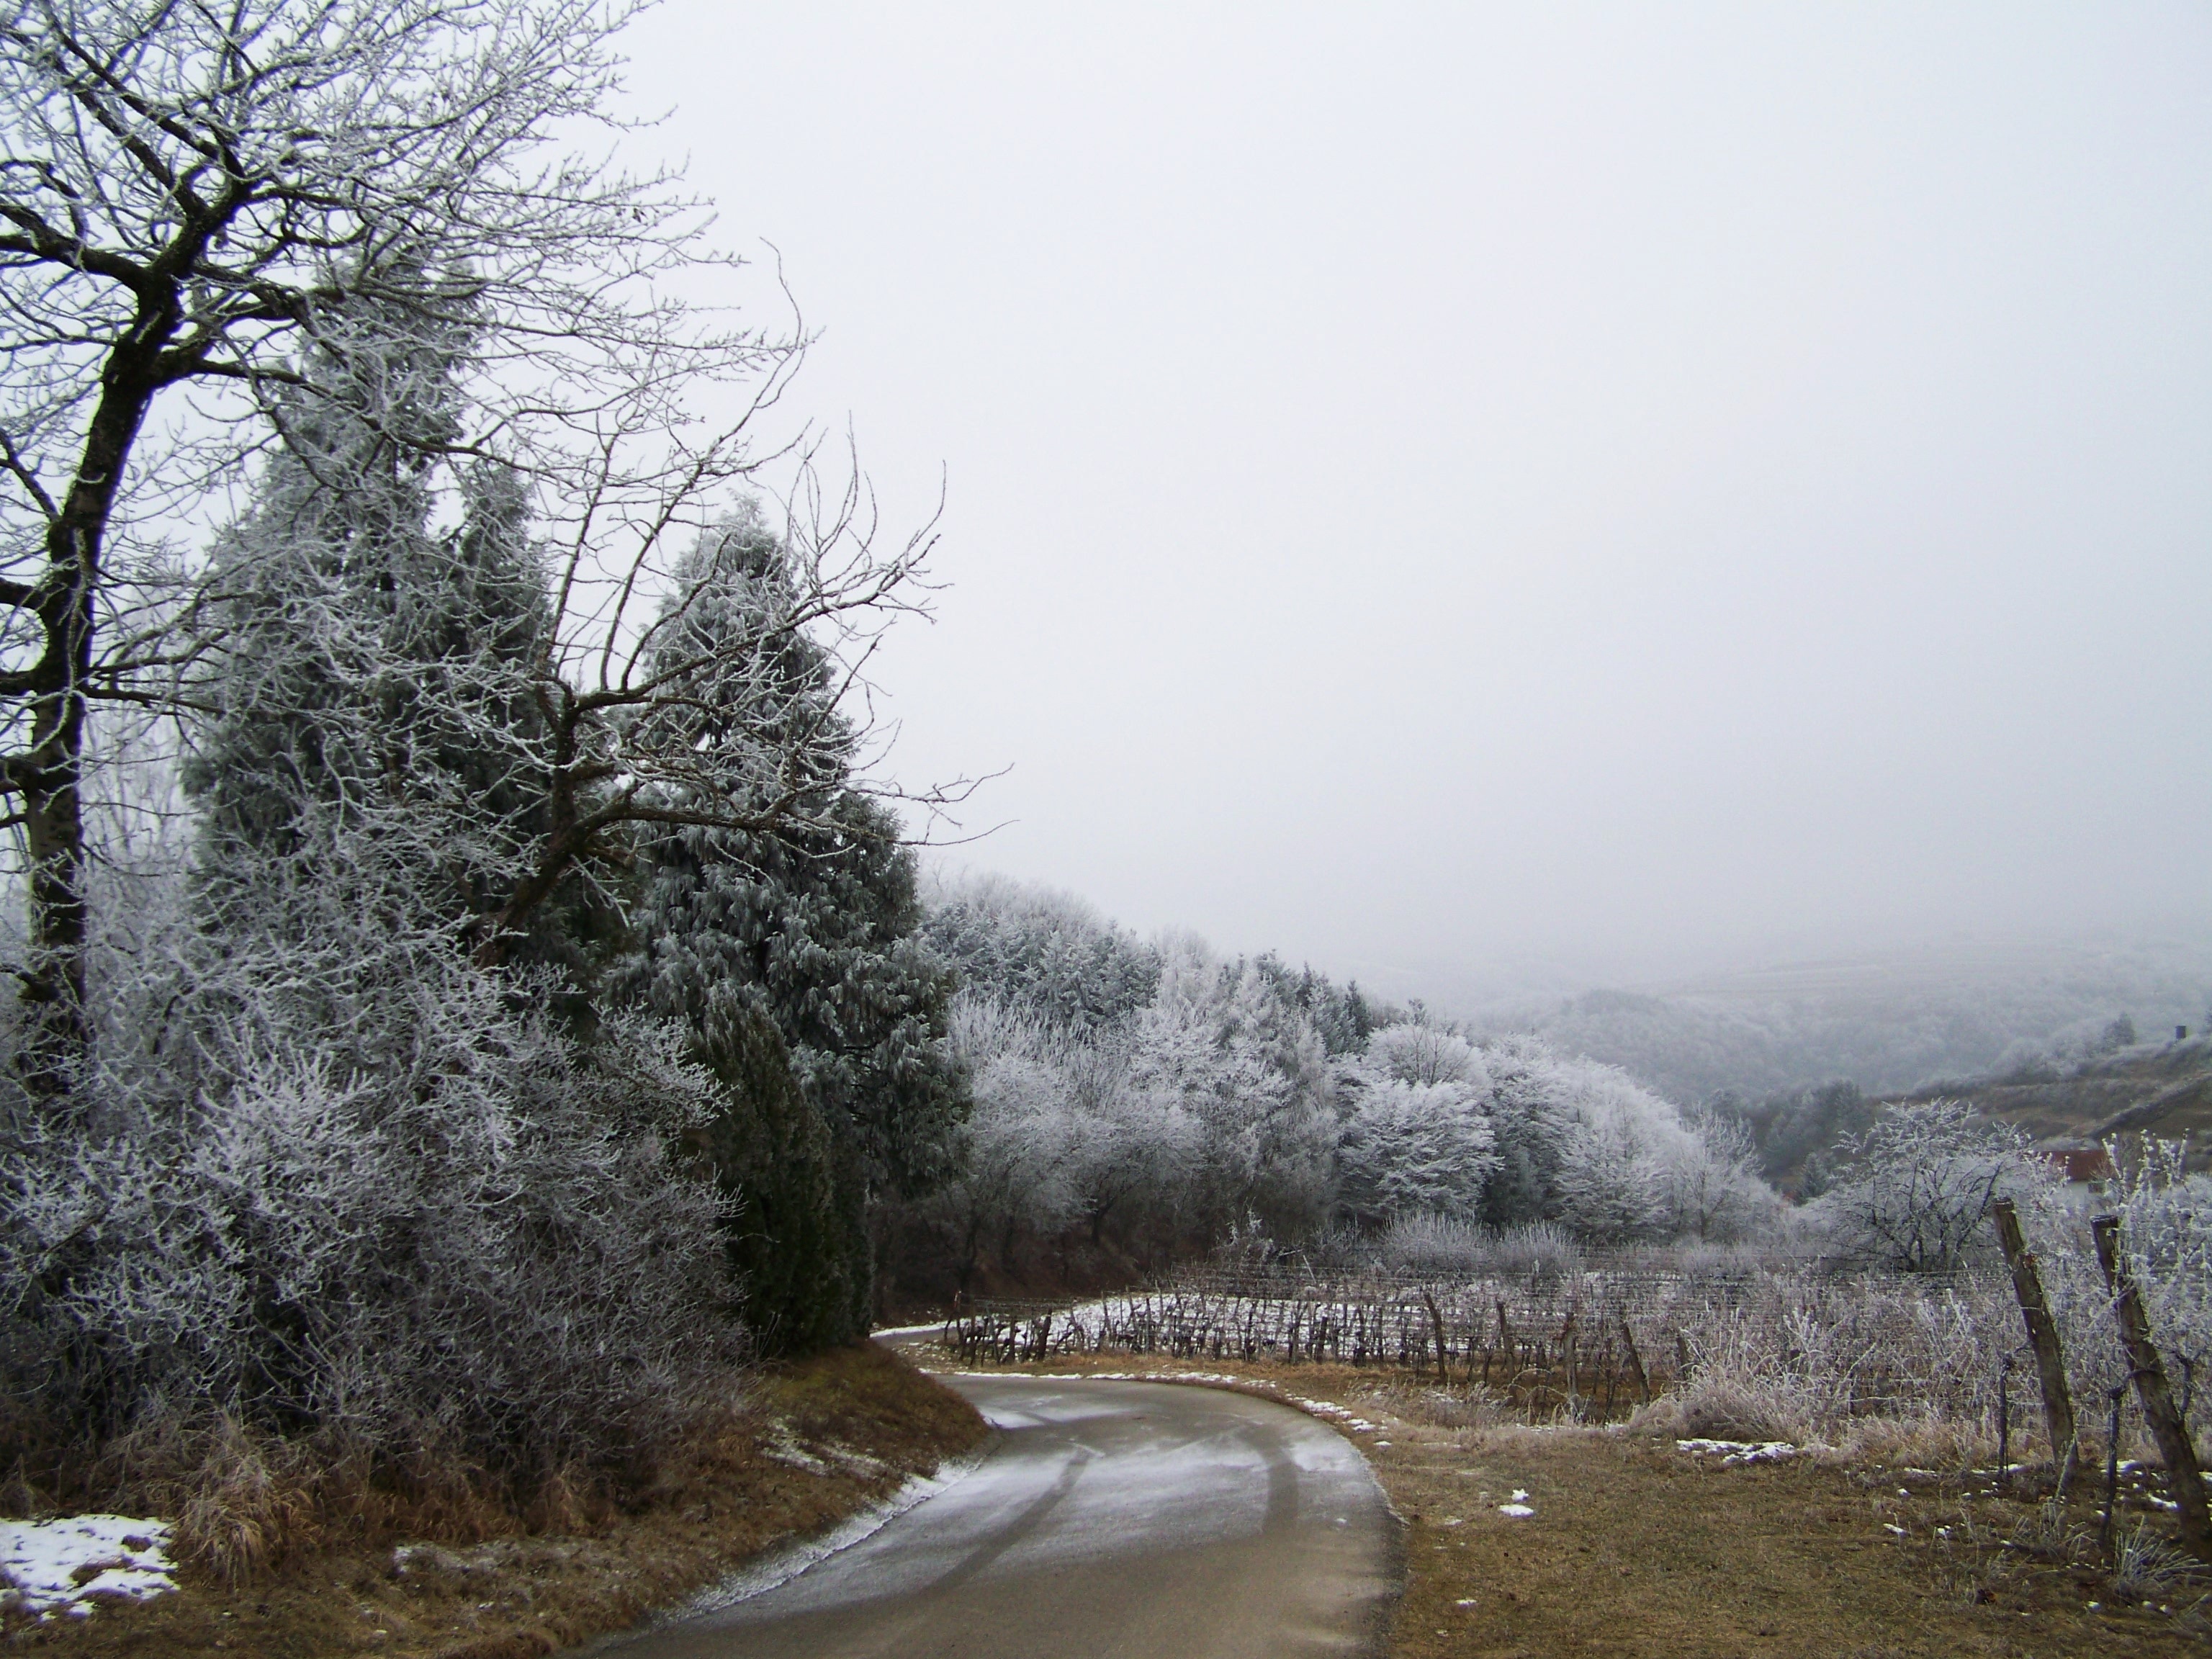
landscape, tree, nature, mountain, snow, winter, fog, mist, morning, frost, weather, season, winter landscape, freezing, rural area, atmospheric phenomenon, woody plant, the frosty forest